Athisayan

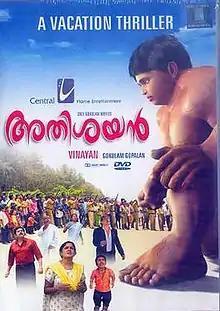
DVD cover

Athishayan is a 2007 Indian Malayalam-language science fiction film written and directed by Vinayan, starring Master Devadas with Jackie Shroff (in his Malayalam film debut), Kavya Madhavan, Karthika, Jayasurya and Mukesh in other roles. The film is inspired from the 2003 film "Hulk". In the film, Devan is an orphan raised by Maya, an investigative journalist. When she is abducted before she can expose a high-profile group of criminals, Devan consumes an invisibility potion to try and save her.